Tomboy

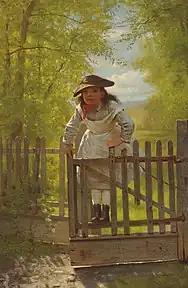
"The Tomboy", 1873 painting by John George Brown

A tomboy is a girl or young woman who generally expresses masculine traits. Such traits may include wearing androgynous or unfeminine clothing and engaging in activities and behaviors traditionally associated with boys or men.